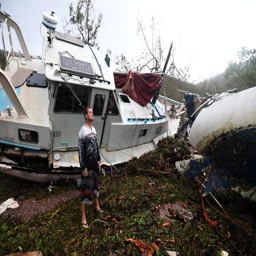
person inspects the damage to his uncle 's boat after it smashed against the bank .